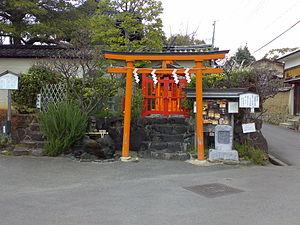
La princesse Tōchi, 648? – 3 mai 678, est une princesse impériale du Japon durant la période Asuka de l'histoire du Japon.
Le sanctuaire Himegamisha est un sanctuaire shinto de la ville de Nara dans la préfecture de Nara au Japon. Il a été érigé en 1981 par les habitants du voisinage sur la tombe appelée Hime-zuka estimée être le lieu de sépulture de la princesse Tōchi, une impératrice consort de l'empereur Kōbun. Il s'agit d'un sessha du sanctuaire Kagami.